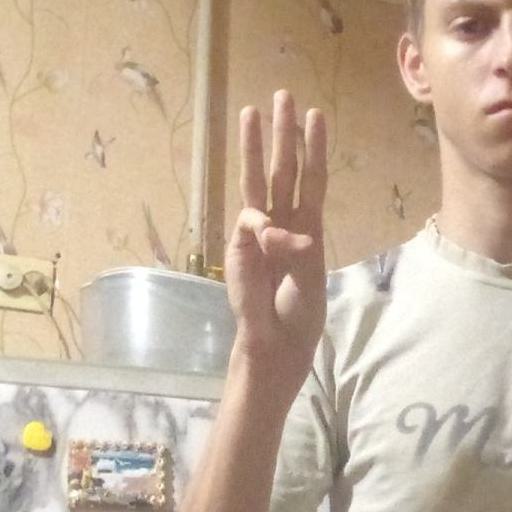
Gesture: three